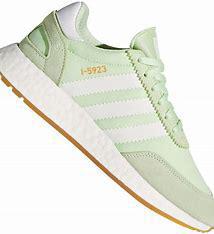
Brand: Adidas
Model: I 5923